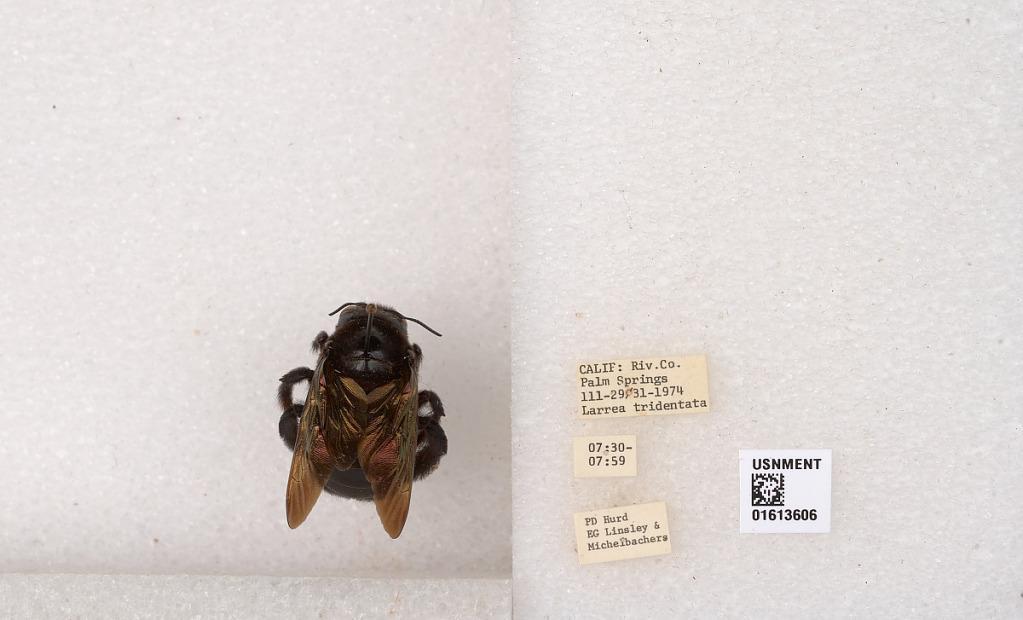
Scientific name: Xylocopa (Neoxylocopa) varipuncta Patton
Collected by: P. Hurd, E. Linsley & Michelbachers
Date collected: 1974-3-29
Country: United States
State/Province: California
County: Riverside
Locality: Palm Springs
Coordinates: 33.8303, -116.545